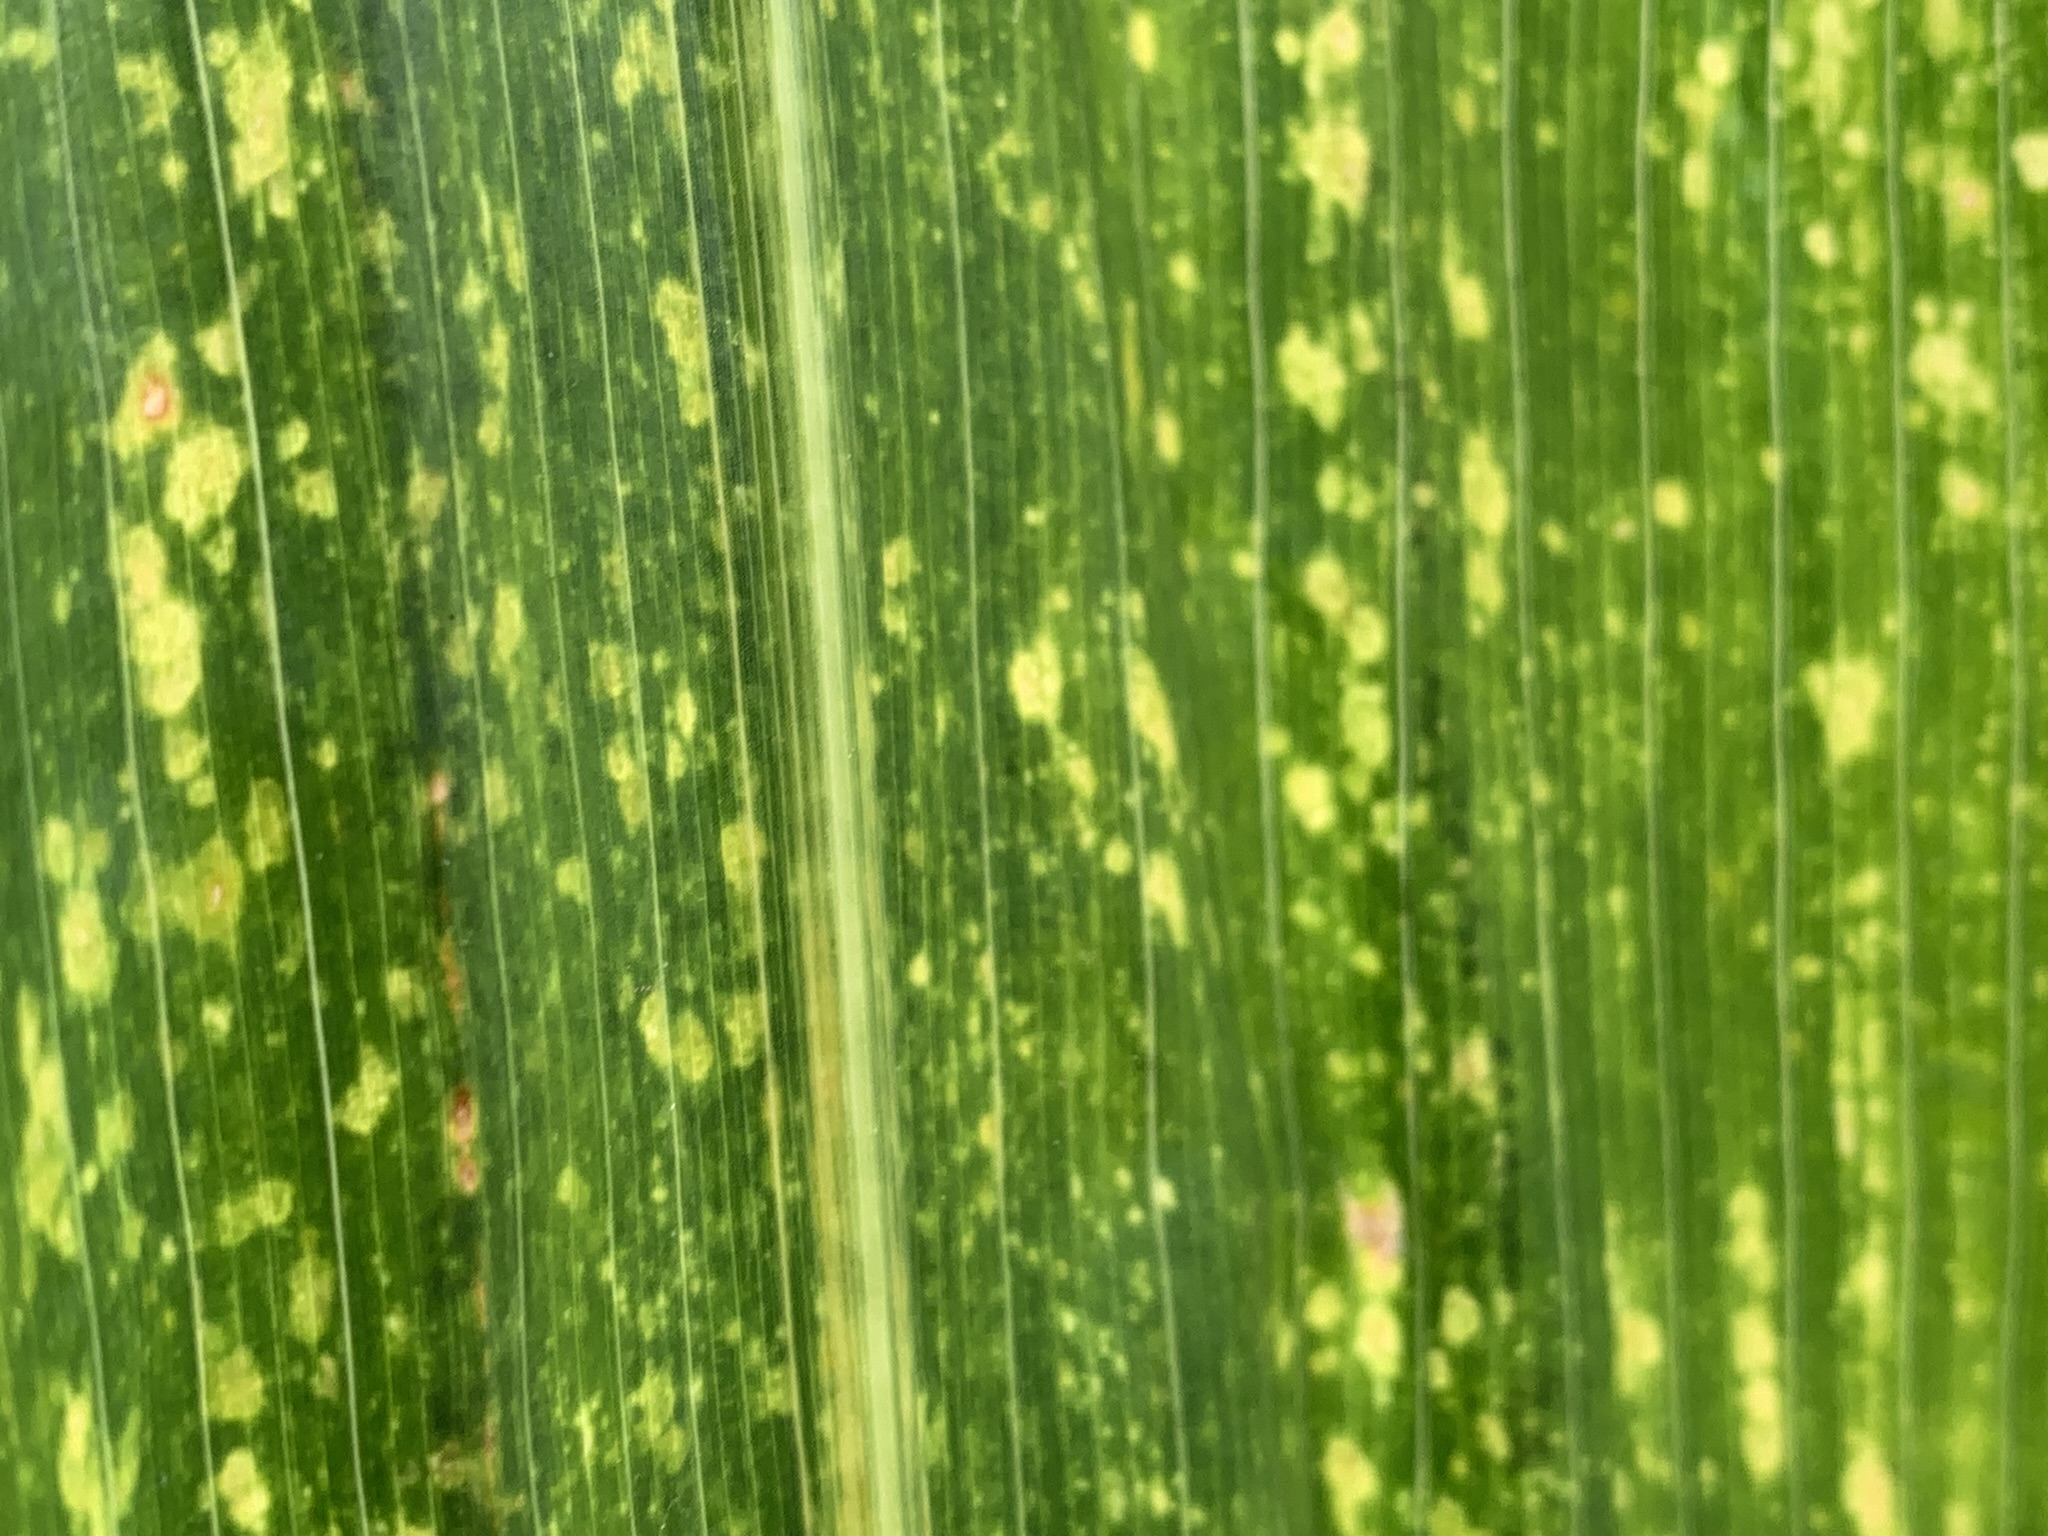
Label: MLN